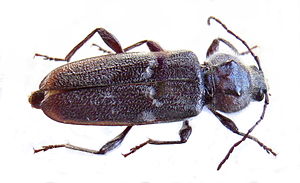
Husbuk
Husbukken er en bille som tilhører familien træbukke. Den varierer meget i størrelse fra 8 til 20 millimeter. Oversiden er sort eller brunsort. Forbrystet ser skimlet ud på grund af en hvidlig behåring langs randen og har to blanke buler på midten.